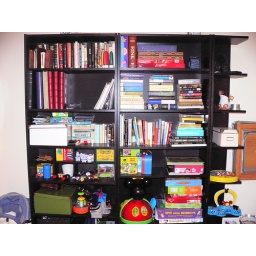
Billy Bookcases: 2 bookcases, one display shelf (far right) and one CD insert (shelf above green box on left).